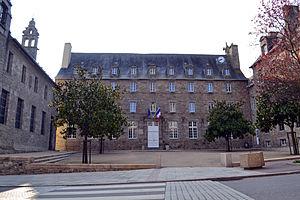
Cour d'honneur du lycée du Kreisker à Saint-Pol-de-Léon.
Philippe Abjean, né en avril 1953 à Bar-sur-Seine dans l'Aube en Champagne-Ardenne, est un philosophe humaniste et militant breton qui souhaite redonner à la Bretagne une nouvelle dimension spirituelle et culturelle. Pour cela, il a mis en place le Tro Breizh, la Vallée des Saints et il agit en faveur du renouveau des lieux de culte chrétiens et de la perpétuation de la culture traditionnelle dans la société contemporaine.
Saint-Pol-de-Léon [sɛ̃ pɔl də leɔ̃] est une commune française du département du Finistère, en région Bretagne.
Le Collège de Léon était un des collèges de l'université de Paris, celui qui formait dans la capitale du Royaume les étudiants, étrangers jusqu'au 13 août 1532, du diocèse de Léon. En 1610, il est remplacé ainsi que son jumeau, le Collège de Tréguier, par le Collège royal, au sein duquel il continue toutefois d'exceller dans ses filières de prédilection, le droit et la théologie, jusqu'en 1763.